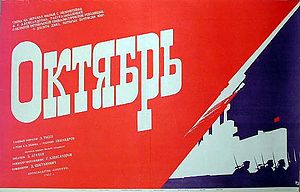
Oktober (film)
Oktober, også kendt som Oktober: Ti dage, der rystede verden er en sovjetisk stumfilm fra 1928 af Sergej Eisenstein og Grigorij Aleksandrov. Filmen er en dramatisering af Oktoberrevolutionen, der blev bestilt til revolutionens tiårs jubilæum. Oprindeligt havde filmen premiere som Oktober i Sovjetunionen, men blev re-redigeret og udgivet internationalt som Oktober: Ti dage, der rystede verden, efter at John Reeds populære bog om revolutionen.